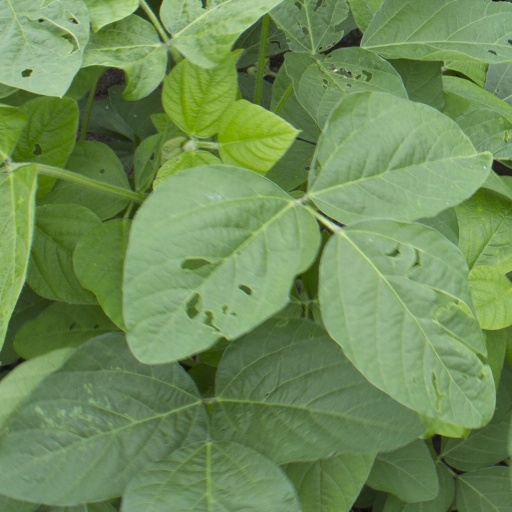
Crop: soybean